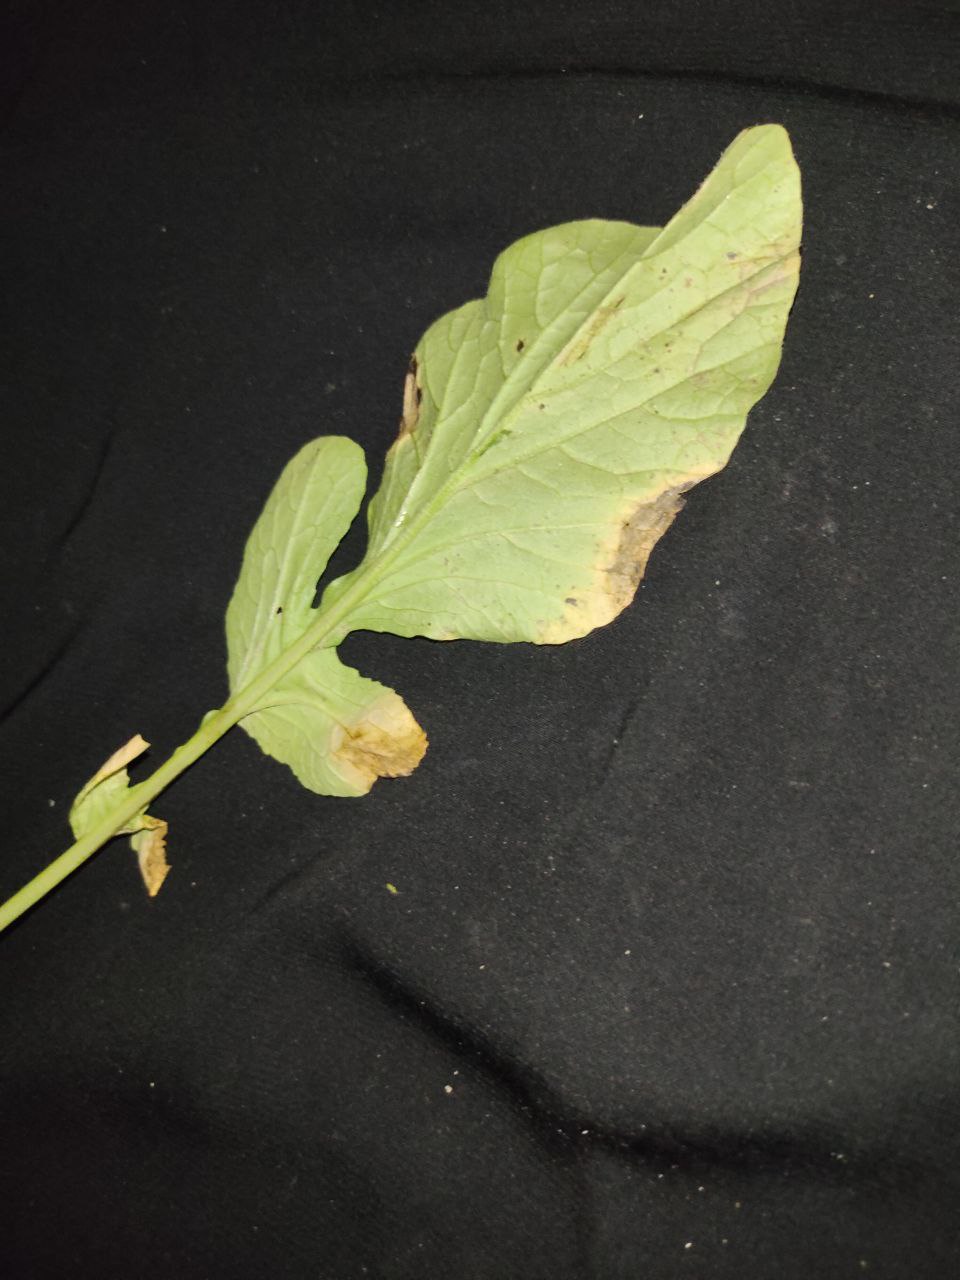
Label: Downey mildew